Prudencio Lazcano Echaurren

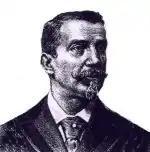

Prudencio Lazcano Echaurren (Santiago, 1850–1904, Valparaíso) was a Chilean lawyer, farmer, and politician. He served as ambassador, mayor and minister during the government of José Manuel Balmaceda.